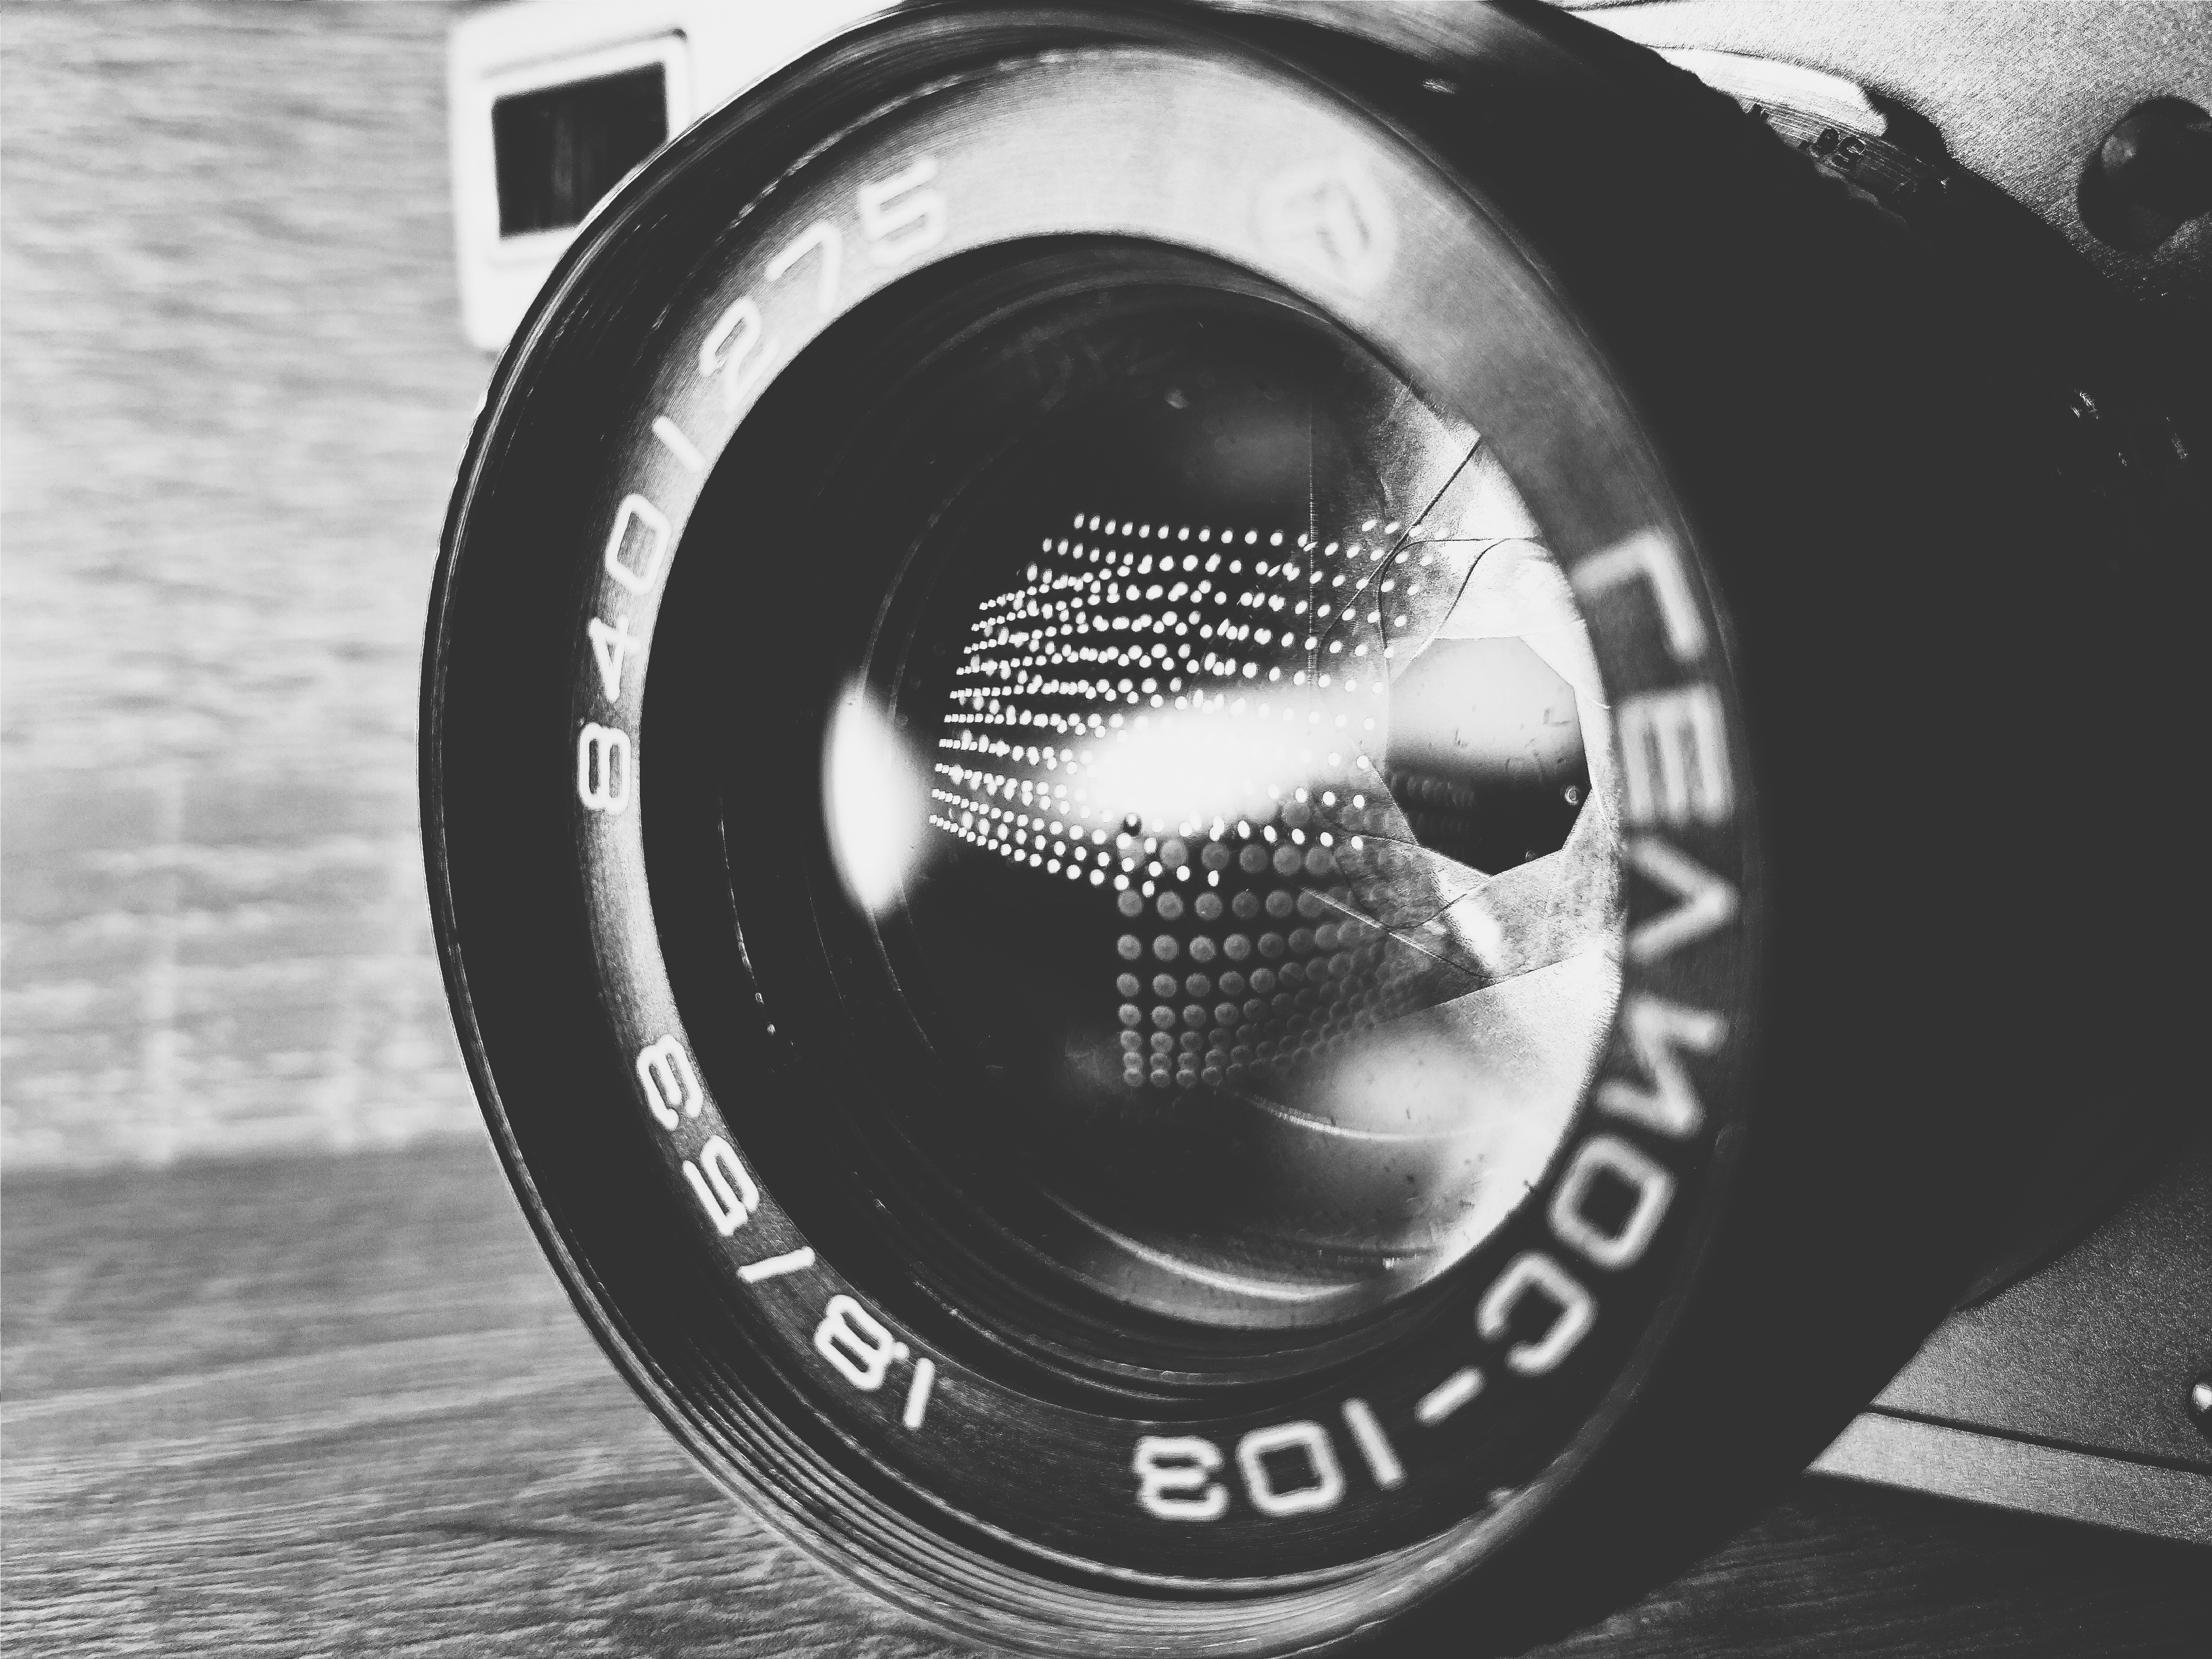
black and white, white, photography, wheel, black, monochrome, tire, circle, close up, eye, monochrome photography, single lens reflex camera